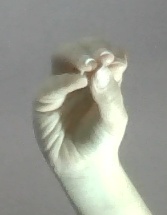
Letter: ha